COVID-19 pandemic in Europe

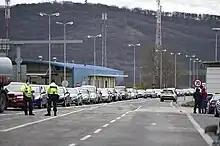
A queue of cars and trucks waiting to cross the Slovak border on 13 March

Russia implemented early preventive measures to curb the spread of COVID-19 in the country by imposing quarantines, carrying raids on potential virus carriers and using modern facial recognition technologies to impose quarantine measures.